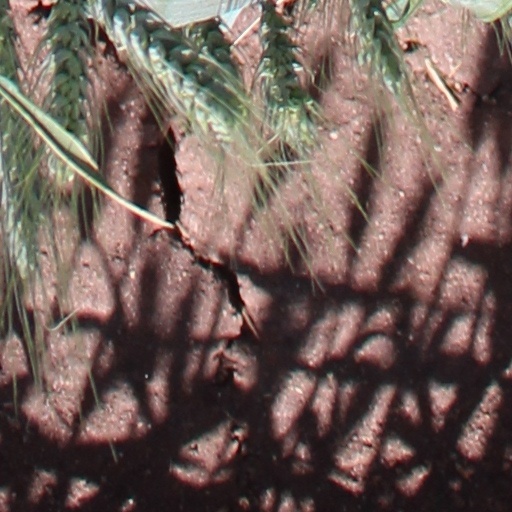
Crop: wheat